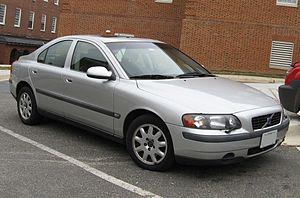
Le moteur Modulaire Volvo est un moteur thermique automobile à combustion interne, essence quatre temps, bloc en aluminium non chemisé, refroidi par eau, avec arbres à cames en tête entraîné par une courroie de distribution crantée, avec une culasse en aluminium, soupapes en tête, développé et produit par Volvo en 1990 faisant son apparition sur la Volvo 960. Il existe en 4 cylindres, 5 cylindres et 6 cylindres en ligne. Tous sont produits à Skövde, en Suède.